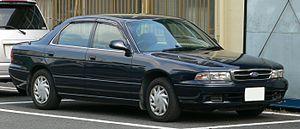
La Ford Telstar est un modèle de voiture basé sur la Mazda 626 et vendu en Australie et au Japon.